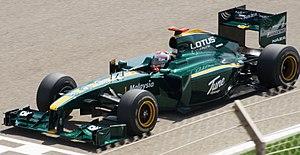
La Lotus T127 est la monoplace de Formule 1 engagée par l'équipe Lotus Racing dans le championnat du monde de Formule 1 2010. La voiture a été présentée le 12 février 2010 à Londres. Elle est pilotée par l'Italien Jarno Trulli et le Finlandais Heikki Kovalainen. Les pilotes d'essais sont les Malaisiens Fairuz Fauzy et Nabil Jeffri. La T127 effectue son premier roulage le 17 février 2010 sur le circuit de Jerez en Espagne avec Fairuz Fauzy à son volant.